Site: brandenburg
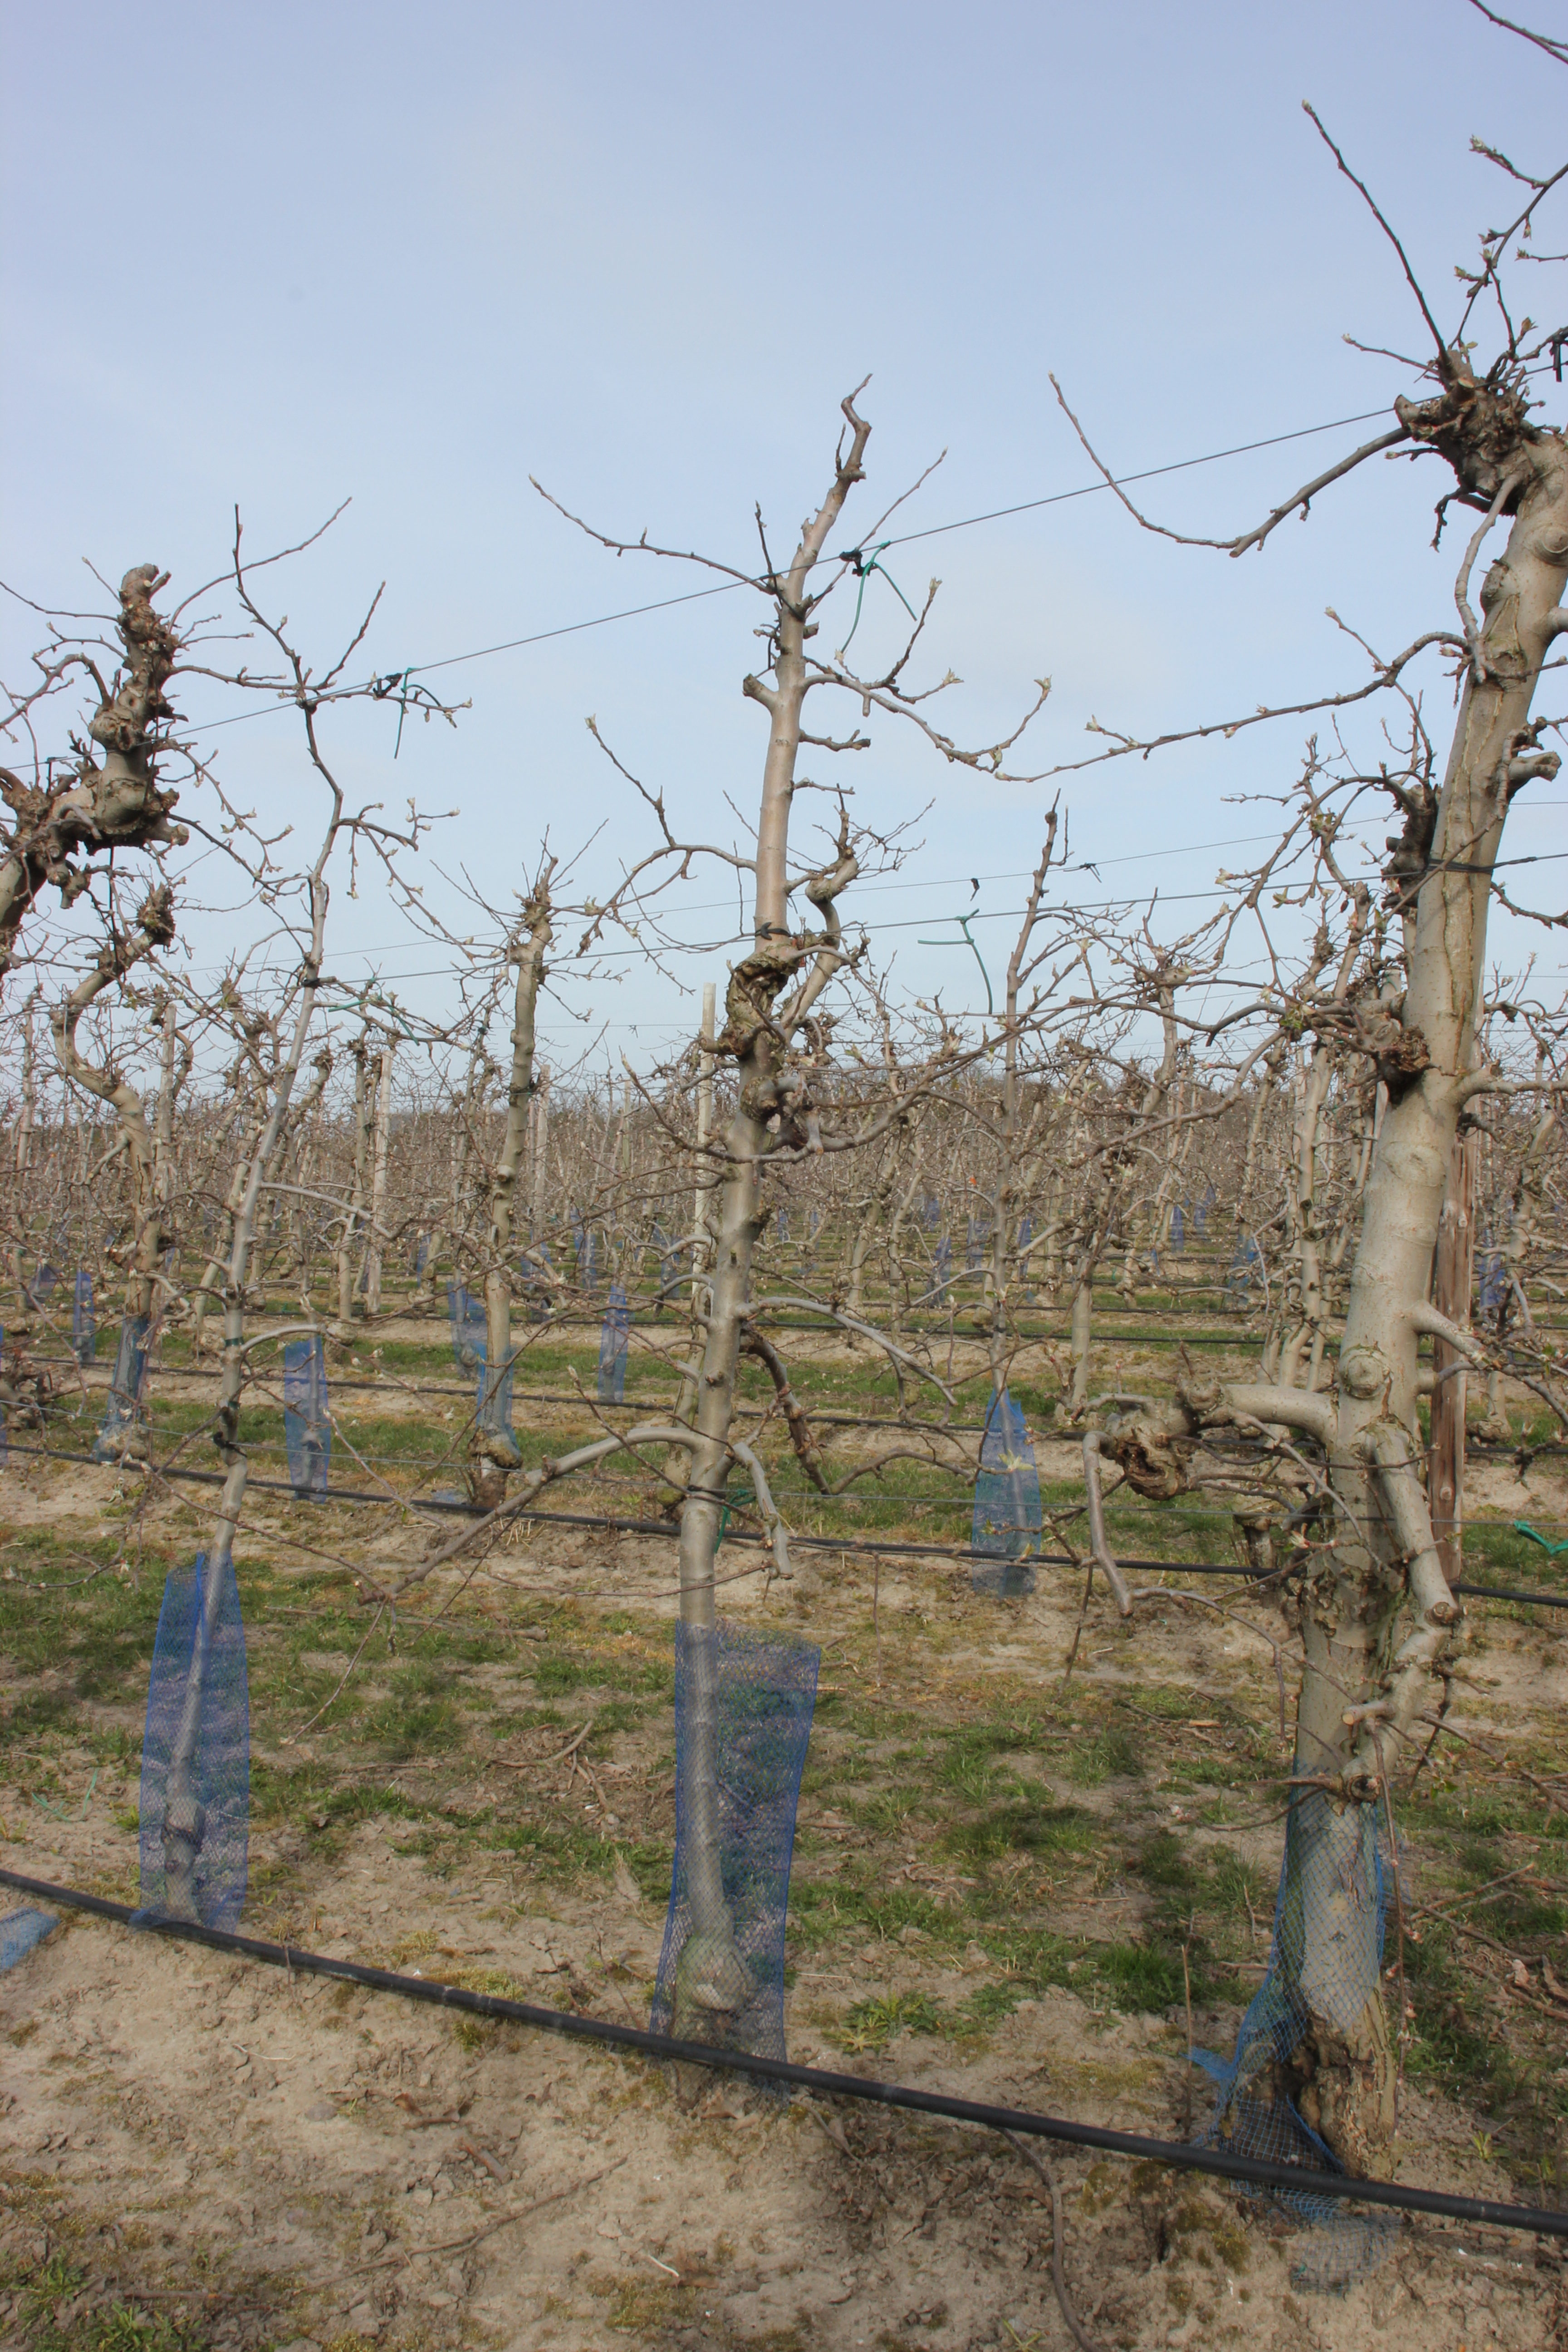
Growth stage (BBCH 54): Inflorescence emergence